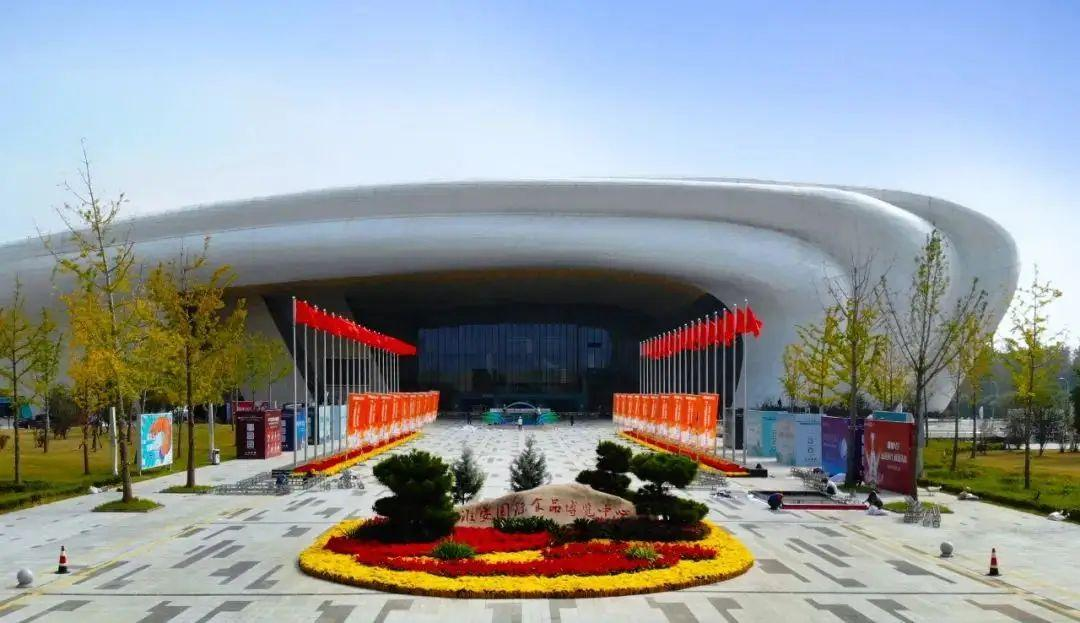
地标名称：中国淮安国际博览中心
所在城市：淮安市·清江浦区